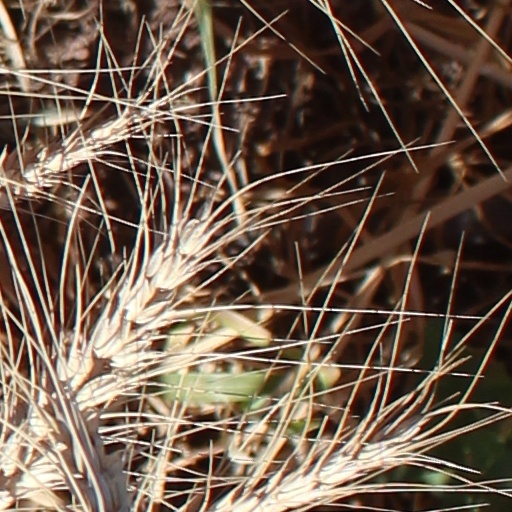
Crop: wheat